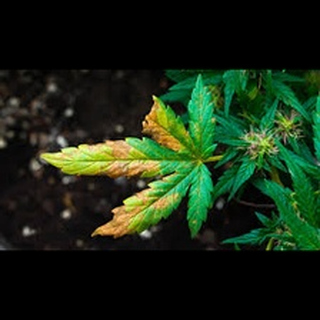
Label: wheat_common_root_rot